Yellow-bellied toad

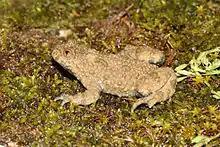
Yellow-bellied toad ("Bombina variegata")

The yellow-bellied toad is endangered in Germany. Experiments have been done in an attempt to increase the current population by moving individuals in higher density areas to areas with low populations of the frog. Due to this movement, the ability of the frog to adapt its coloration to suit the environment they are placed in is critical to their survival. Variation in coloration plasticity amongst individuals in the species forces researchers to consider assessing an individual’s ability to change coloration prior to relocation. Another issue arising with the relocation of some individuals to another habitat is the spread of disease that can come with it. Ensuring individuals of the species have a better chance of interaction would increase the negative effects habitat fragmentation has had. Therefore, on a continental scale, conservation efforts should focus on the creation of metapopulations as a counteractive mechanism, allowing for more interactions to take place and increasing variation through breeding.